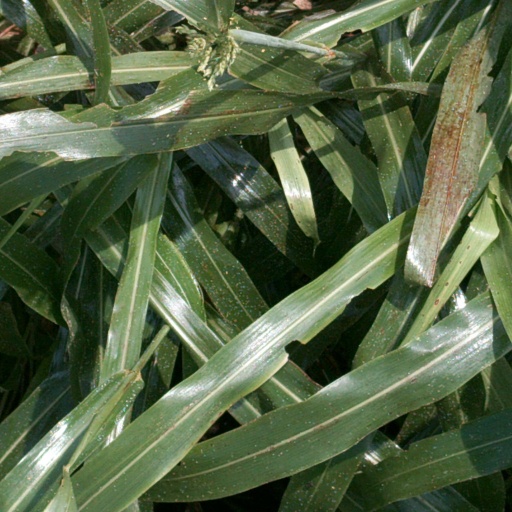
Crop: sorghum